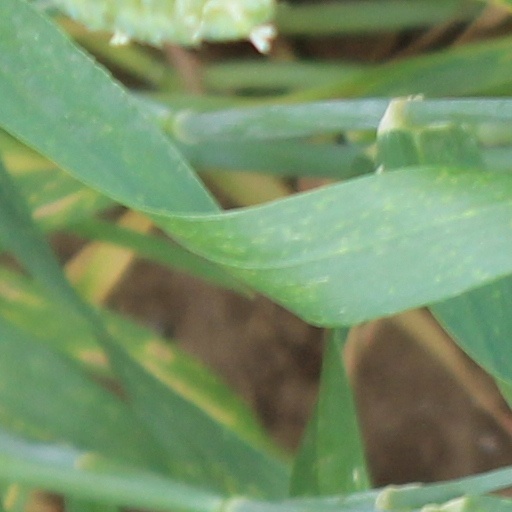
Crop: wheat